Wes Morgan

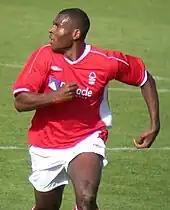
Morgan playing for Nottingham Forest in 2002

Morgan was born in Nottingham. Having been rejected by Nottingham Forest's near neighbours Notts County at the age of 15, he went to study business at South Notts College while playing semi-professionally in central midfield for Dunkirk in the Midland Football Alliance. His performances were tracked by non-League teams and Forest, who took him as an apprentice while he continued studying. There was no transfer fee, but Dunkirk received two Forest kits. Their clubhouse has his Forest and Leicester shirts on the wall.